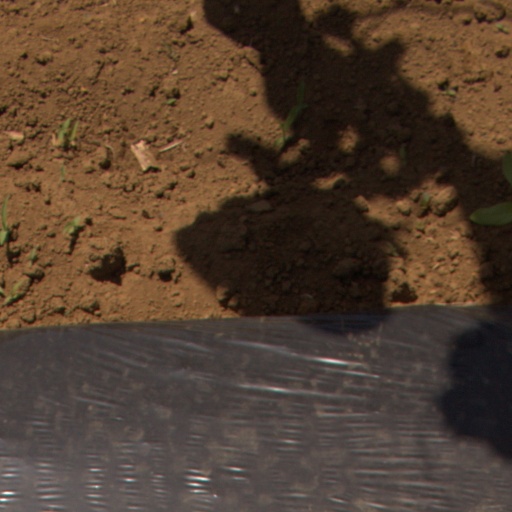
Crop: Jerusalem artichoke